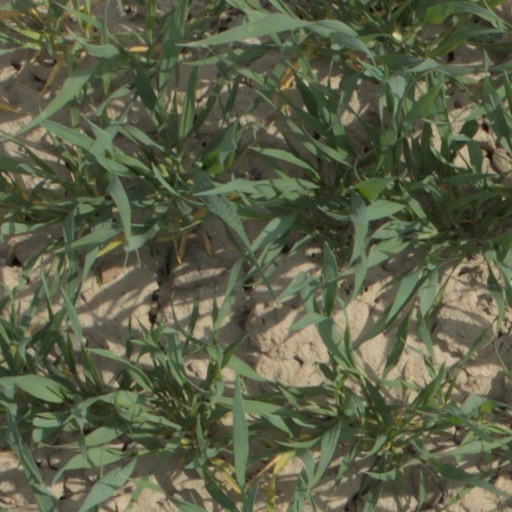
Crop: wheat